St. Philomene Catholic Church and Rectory

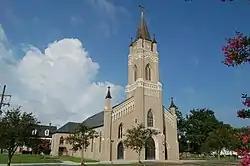

St. Philomene Catholic Church and Rectory is a historic Roman Catholic church along Louisiana Highway 1 in Labadieville, Assumption Parish, Louisiana.